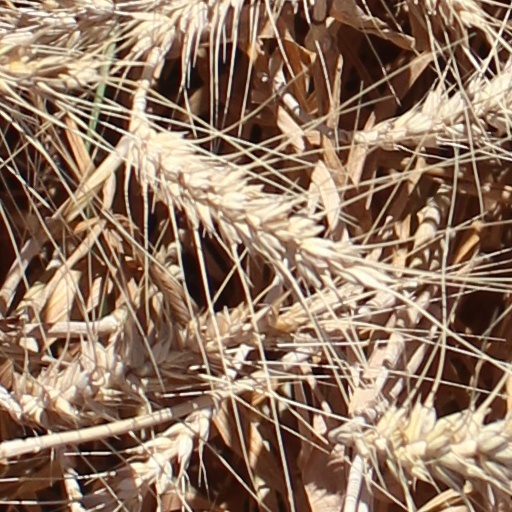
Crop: wheat